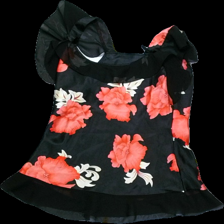
View: front
Type: Tank top
Category: Ladies
Brand: Not Applicable
Colors: Multicolor, Black, Red, Beige
Material: 100%polyester
Pattern: Floral print
Cut: Regular, C-collar
Season: Summer
Trend: No trend
Stains: Yes
Price range: <50
Recommended usage: Export